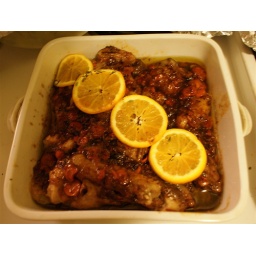
antoine's duck orange - dad would be in heaven if he could try this